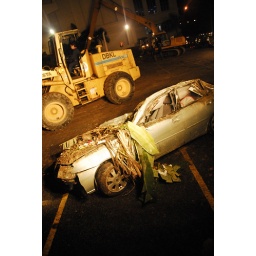
Studies have shown that Malaysian made cars have a tendency to be crushed by banana leaves.